Lake

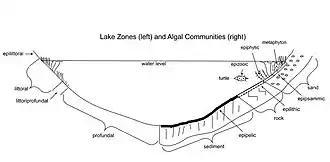
Cross sectional diagram of limnological lake zones (left) and algal community types (right)

Limnology is the study of inland bodies of water and related ecosystems. Limnology divides lakes into three zones: the "littoral zone", a sloped area close to land; the "photic" or "open-water zone", where sunlight is abundant; and the deep-water "profundal" or "benthic zone", where little sunlight can reach. The depth to which light can penetrate depends on the turbidity of the water, which is determined by the density and size of suspended particles. A particle will be in suspension if its weight is less than the random turbidity forces acting upon it. These particles can be sedimentary or biological in origin (including algae and detritus) and are responsible for the color of the water. Decaying plant matter, for instance, may account for a yellow or brown color, while algae may cause a greenish coloration. In very shallow water bodies, iron oxides make the water reddish brown. Bottom-dwelling detritivorous fish stir the mud in search of food and can be the cause of turbid waters. Piscivorous fish contribute to turbidity by eating plant-eating (planktonivorous) fish, thus increasing the amount of algae (see aquatic trophic cascade).